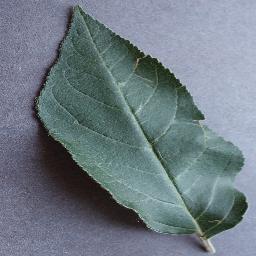
Label: Apple___healthy